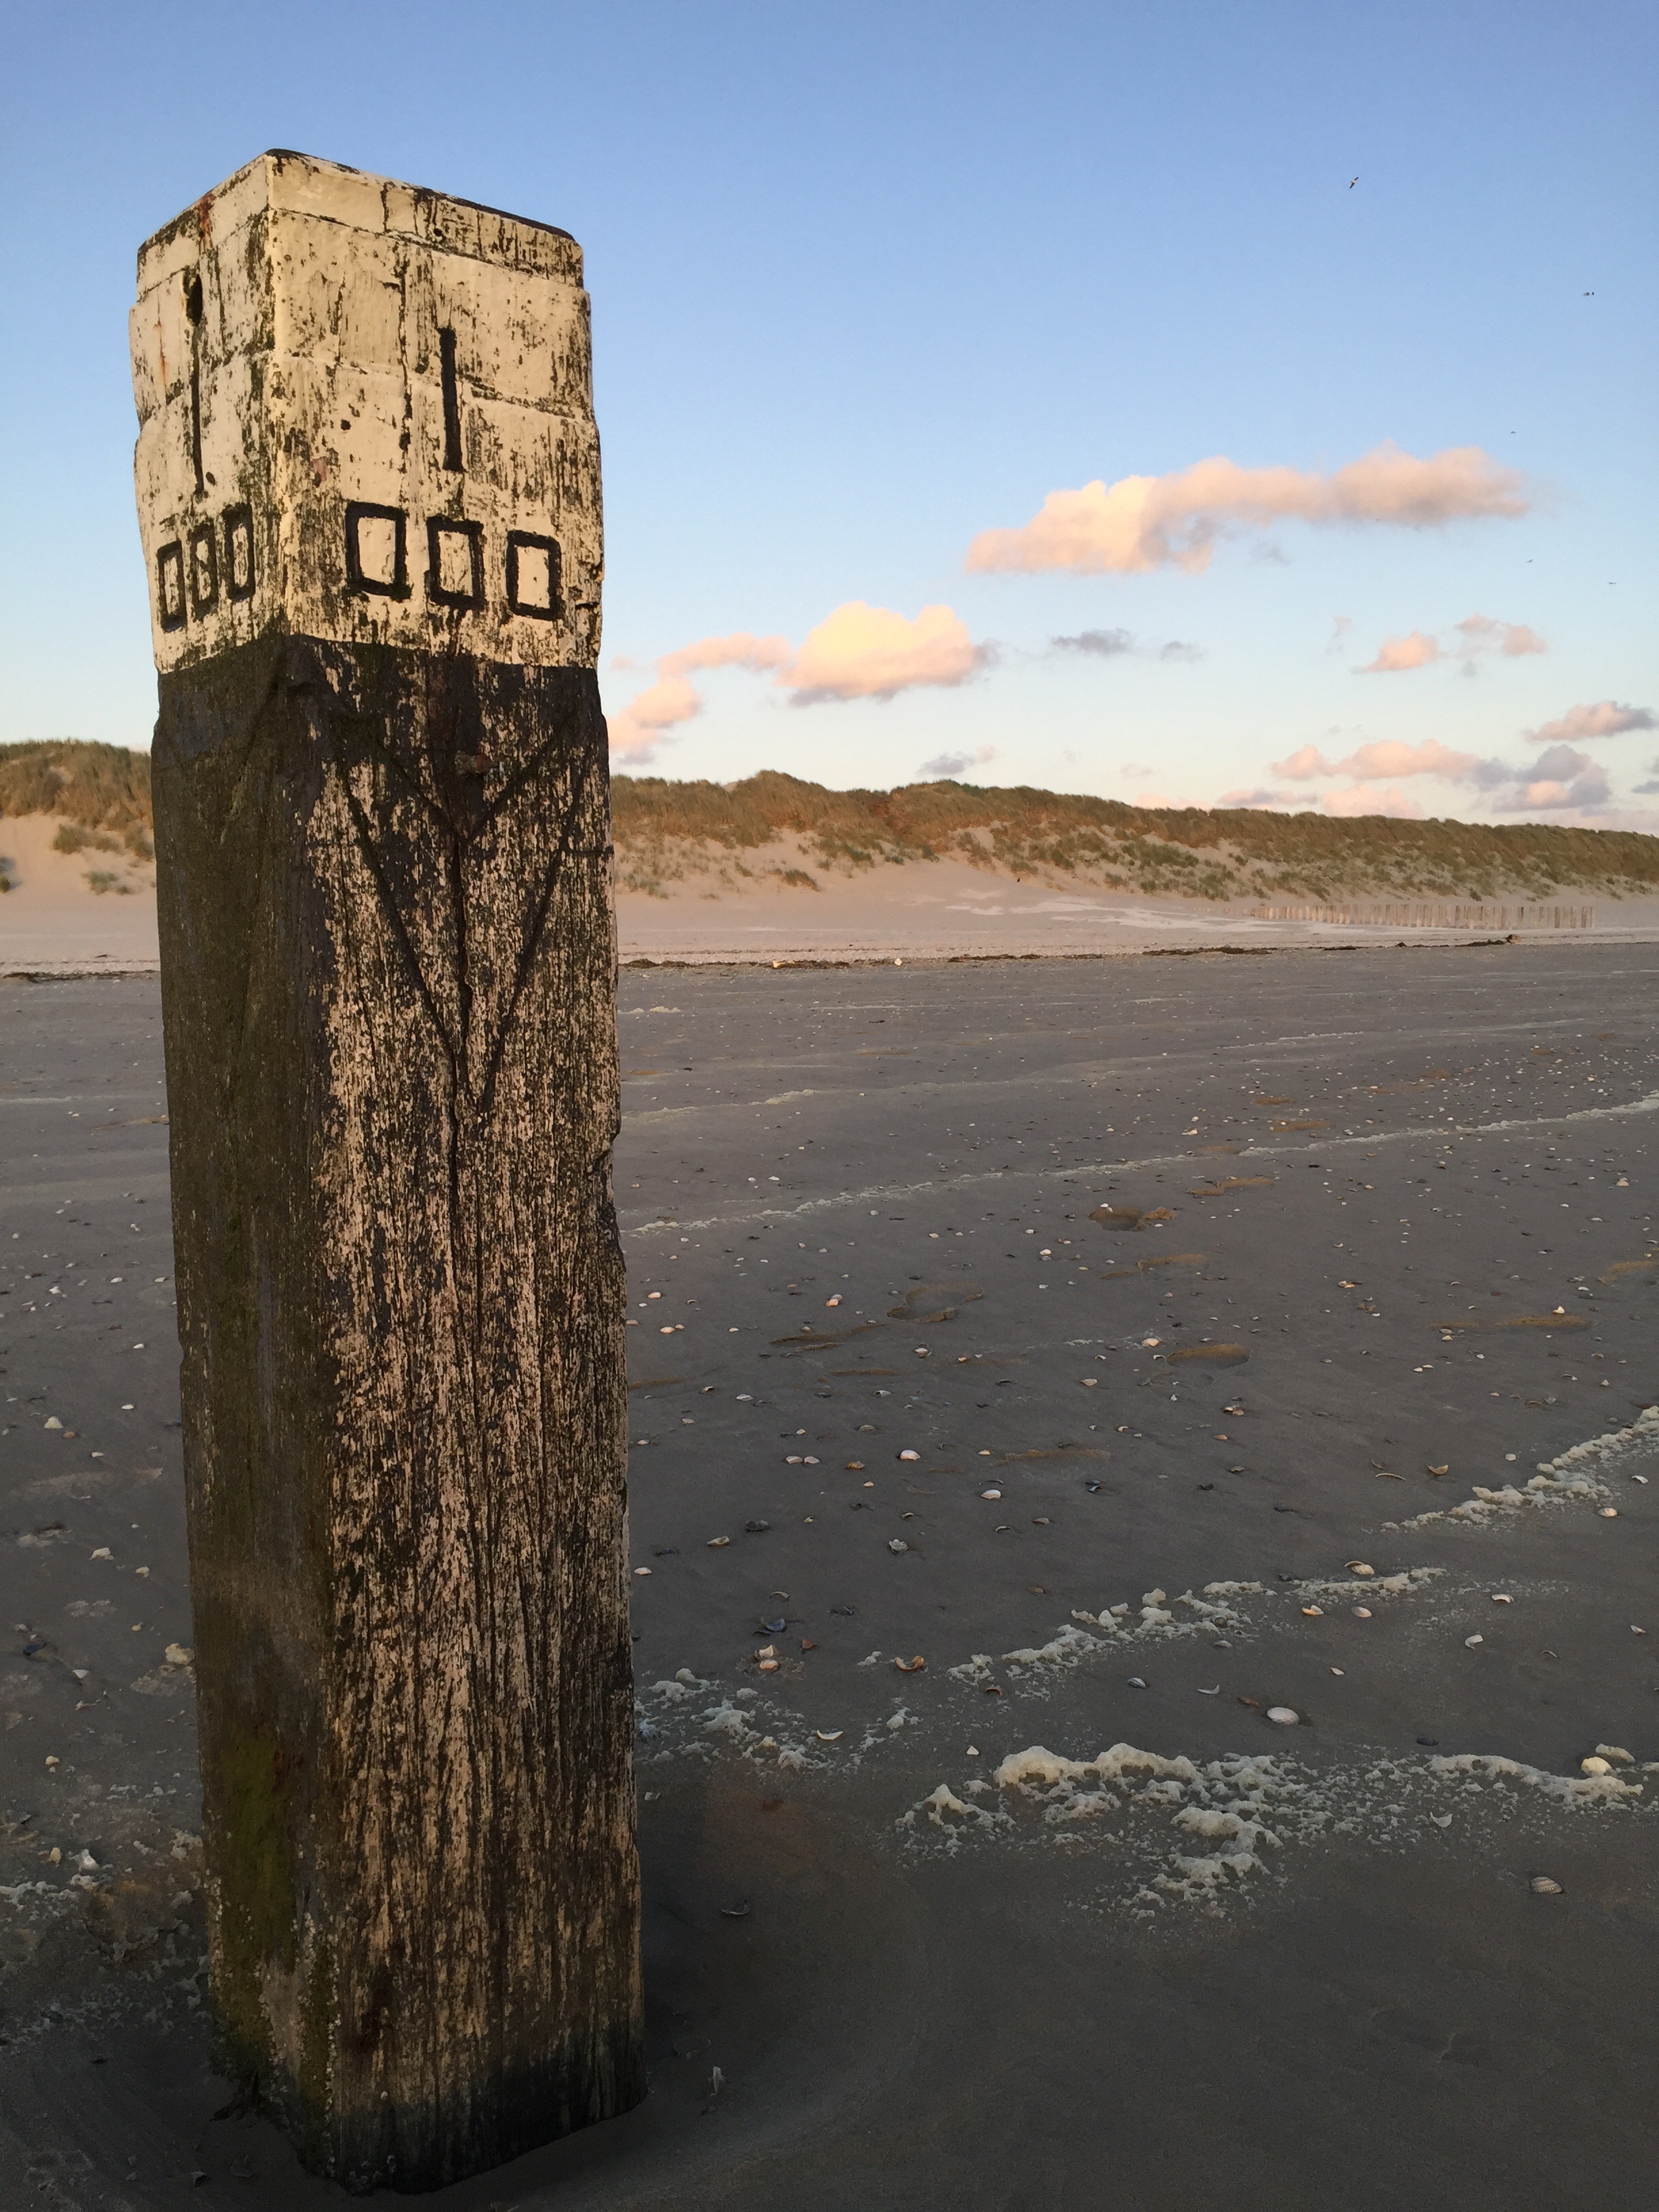
beach, landscape, sea, coast, water, sand, rock, wood, dog, holiday, endless, rest, terrain, material, holland, netherlands, clouds, temple, north sea, longing, ameland, watts, ancient history